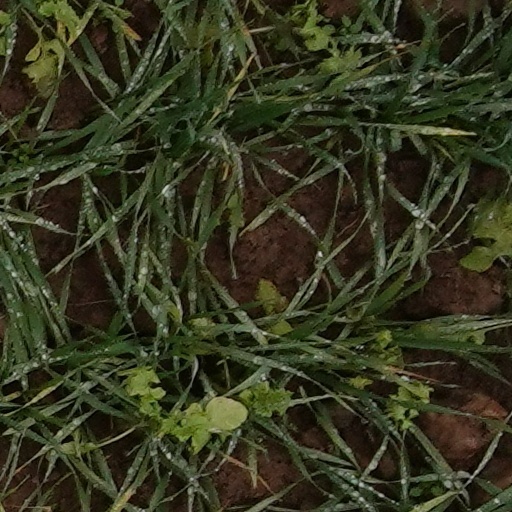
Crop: wheat